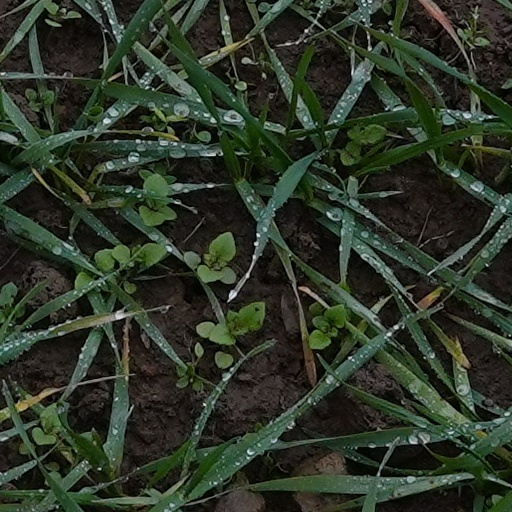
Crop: wheat